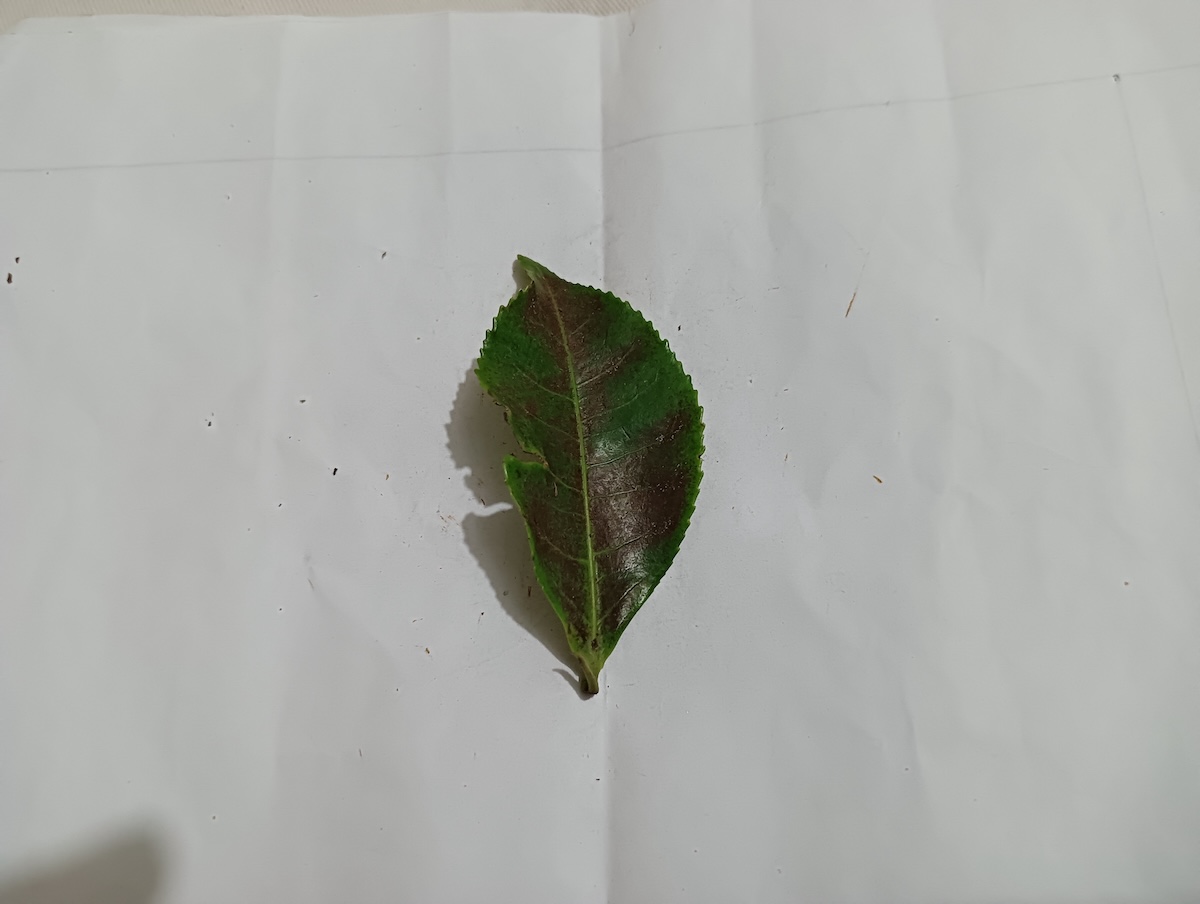
Label: Red spider